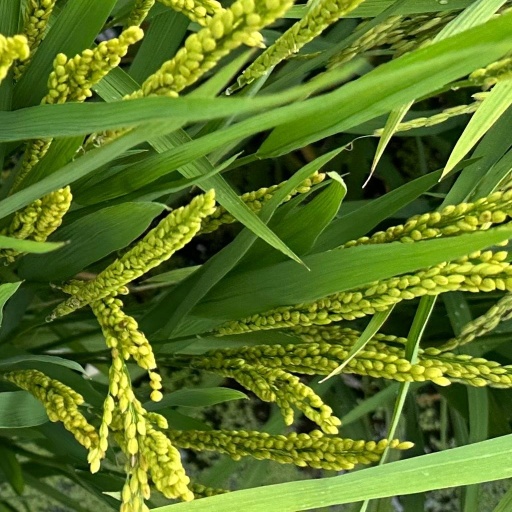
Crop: rice